Rauma, Finland

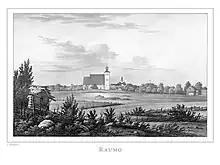
Illustration in "Finland framstäldt i teckningar", edited by Zacharias Topelius and published 1845–1852.

Practically the whole wooden part of the town of Rauma was devastated in the fires of 1640 and 1682. The city centre, which mostly comprised the entire town until 1809, has approximately 600 wooden buildings. The Neo-Renaissance style of many of the houses is a result of prosperity brought on by seafaring. In 1897 Rauma had the largest fleet of sailing ships in Finland, totalling 57 vessels. Goods were mainly exported to Germany, Stockholm and the Baltic states. As the Crimean War broke out in 1853, Rauma was attacked by French and British navy in 1855 during the Åland War. In the 1890s, Rauma got a teacher's college (a 'seminar'), which was later annexed to the University of Turku. A part of the department of education still exists in Rauma.